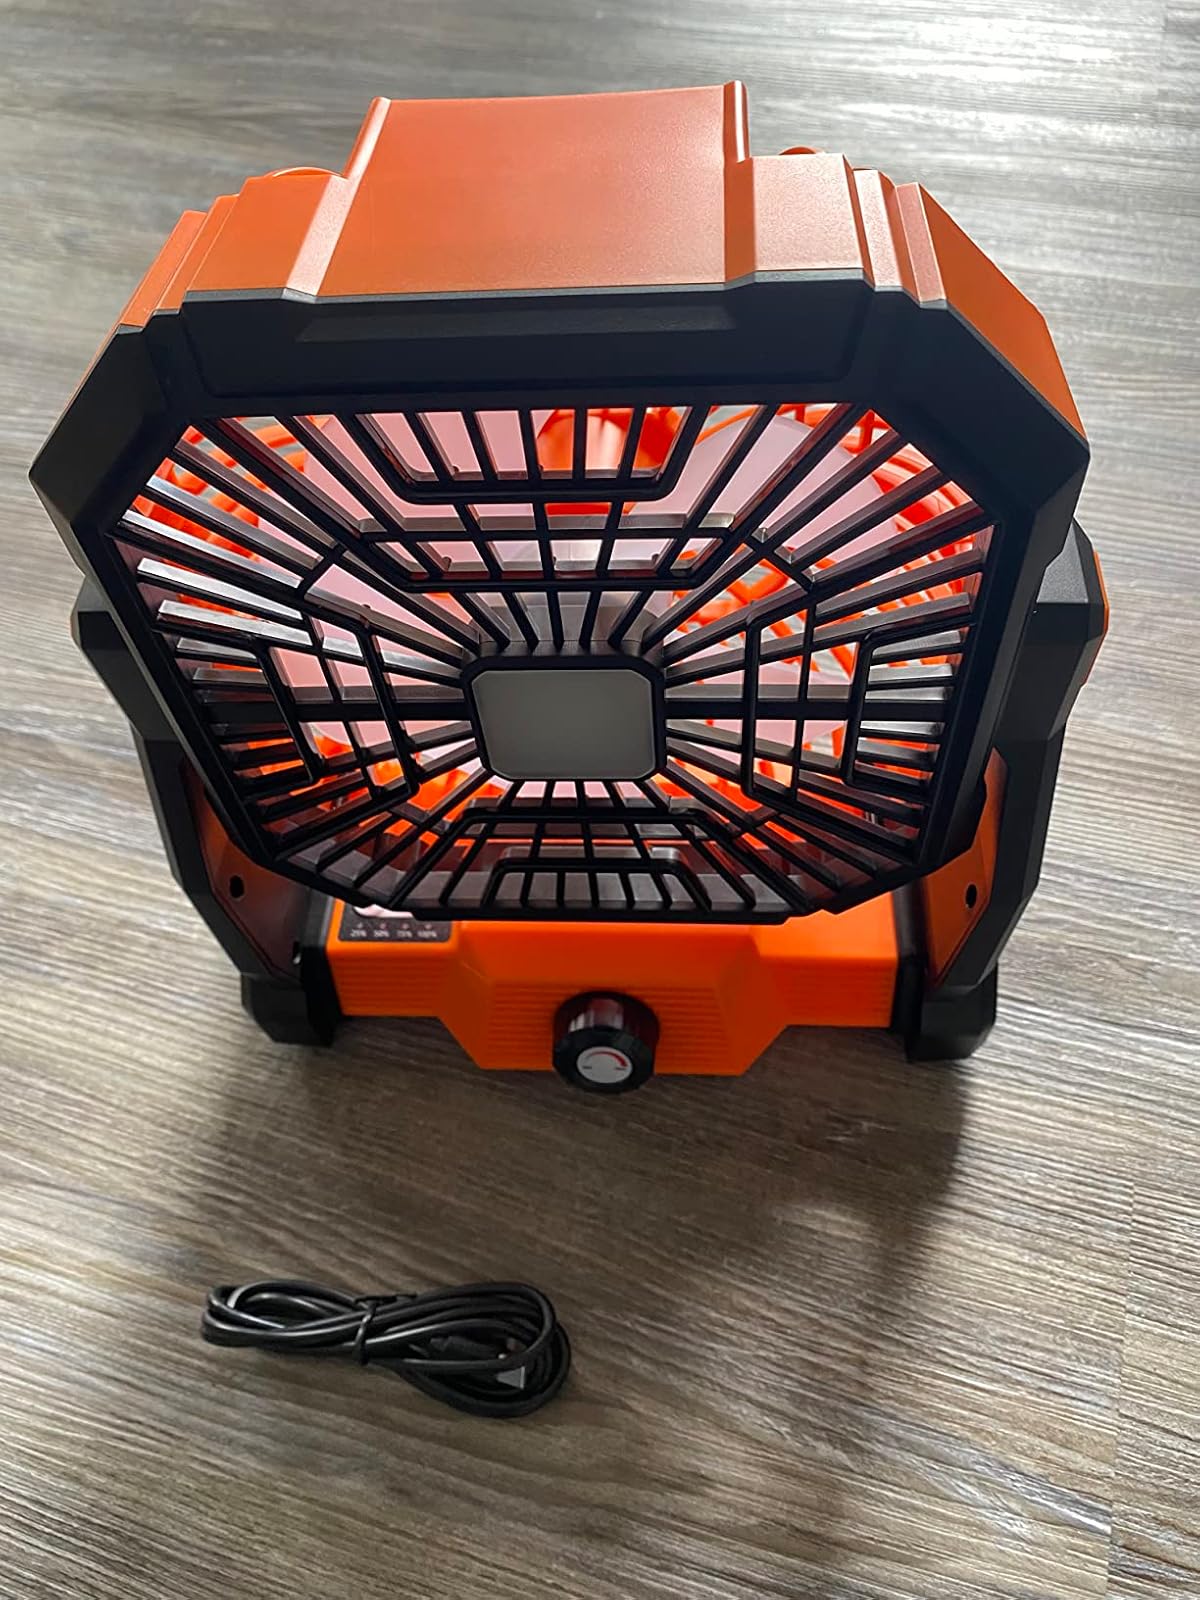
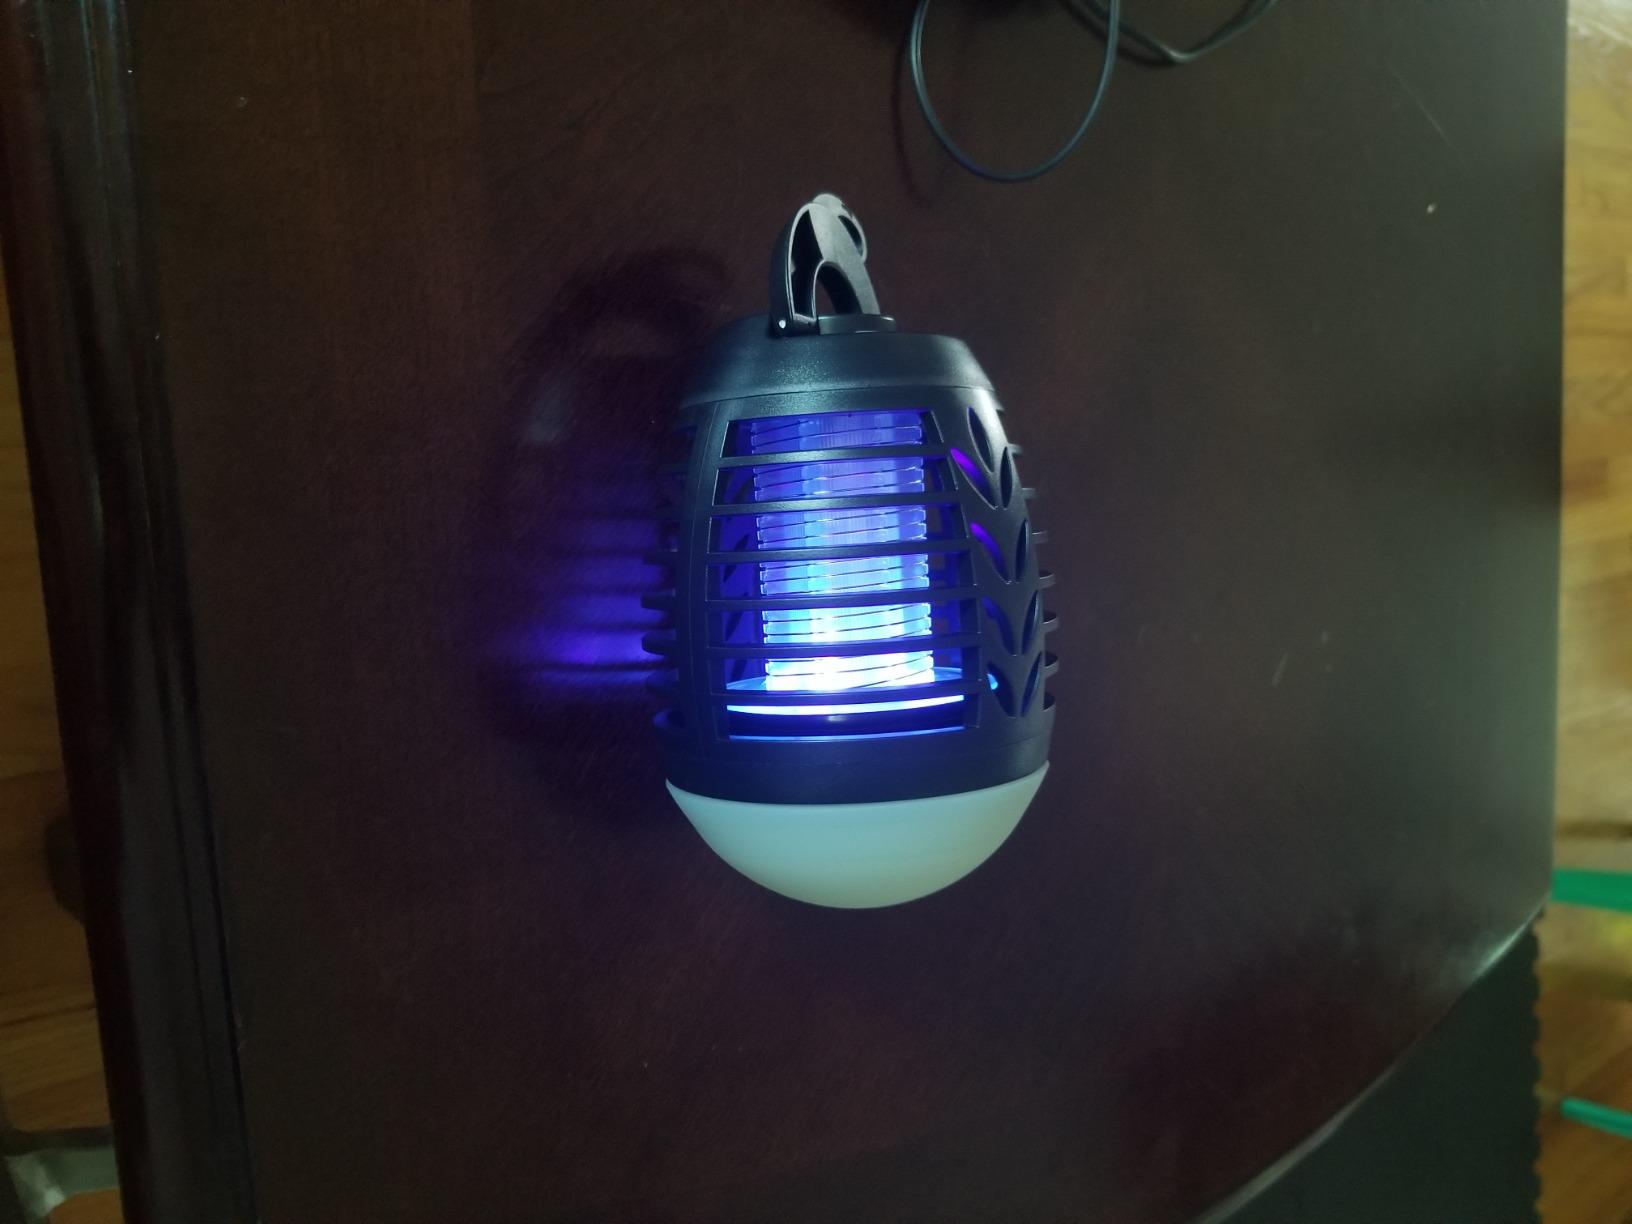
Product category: lantern
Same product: no